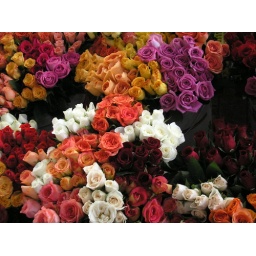
This is part of the oldest flower market in the world . . . so they say.